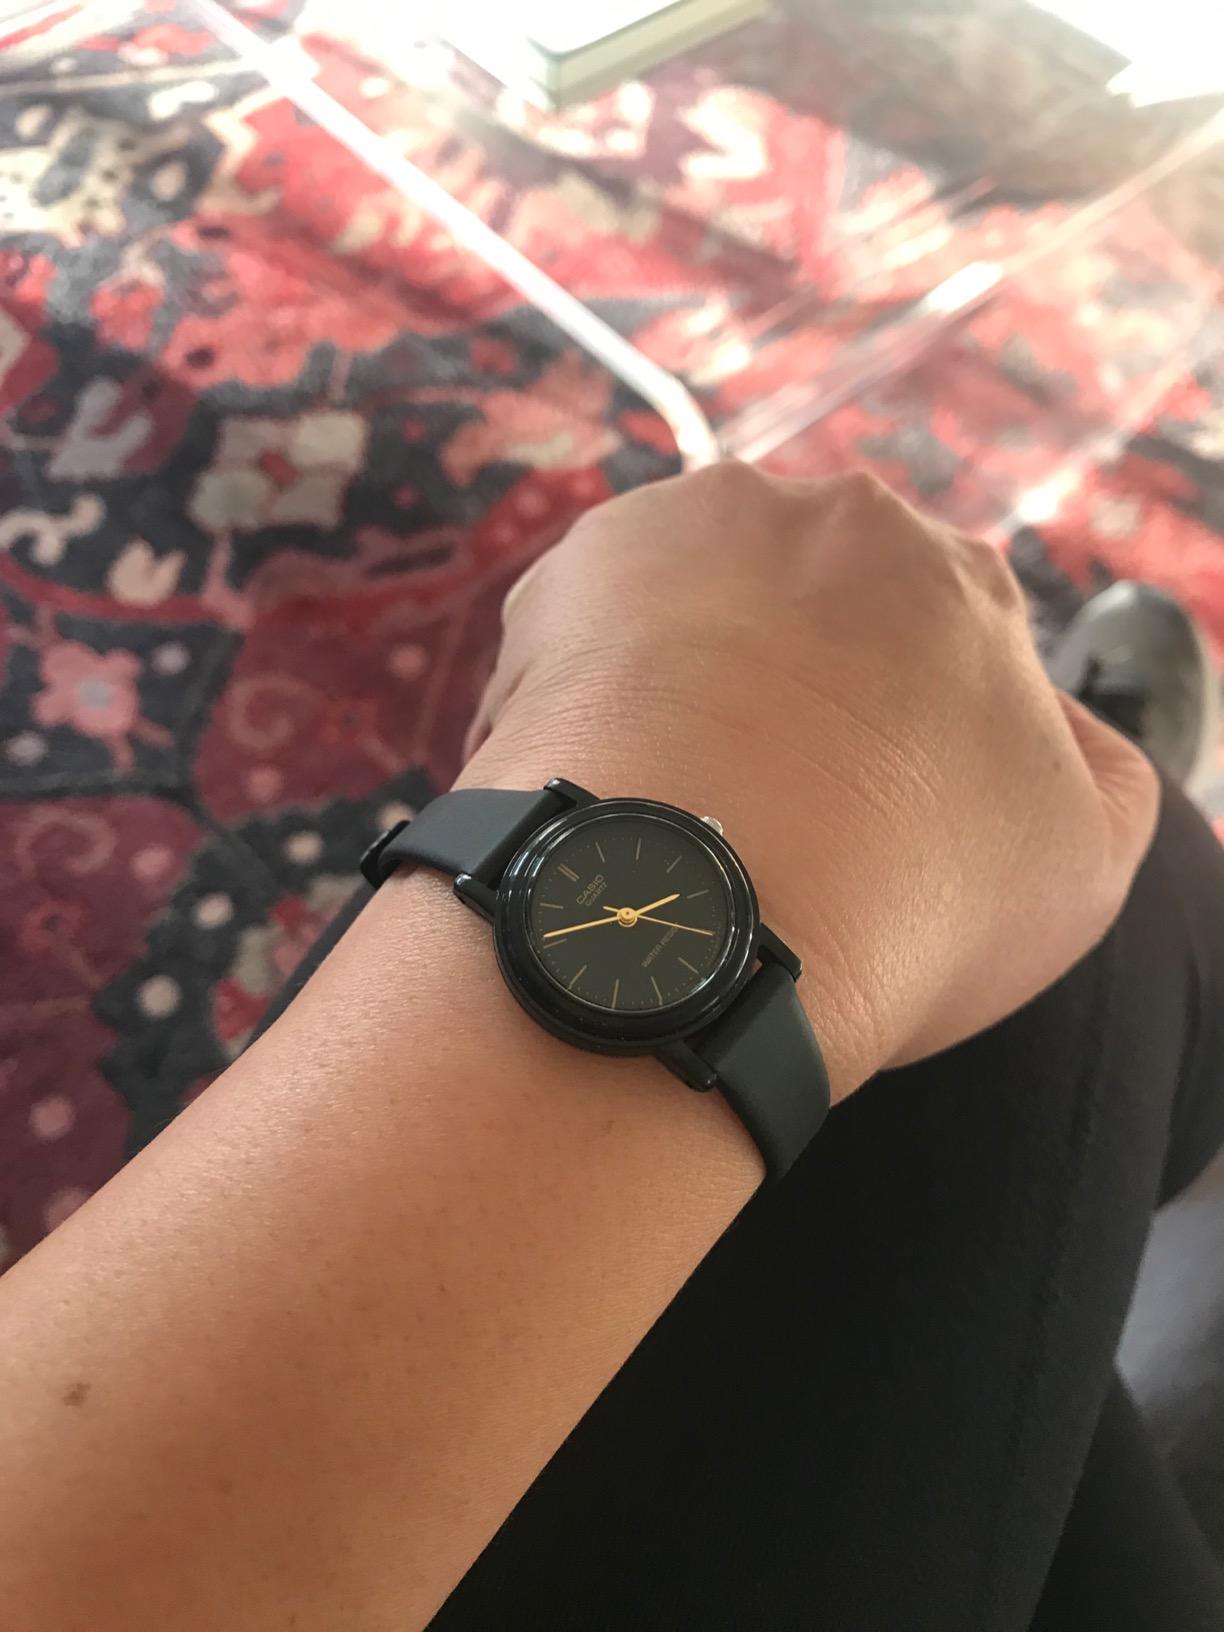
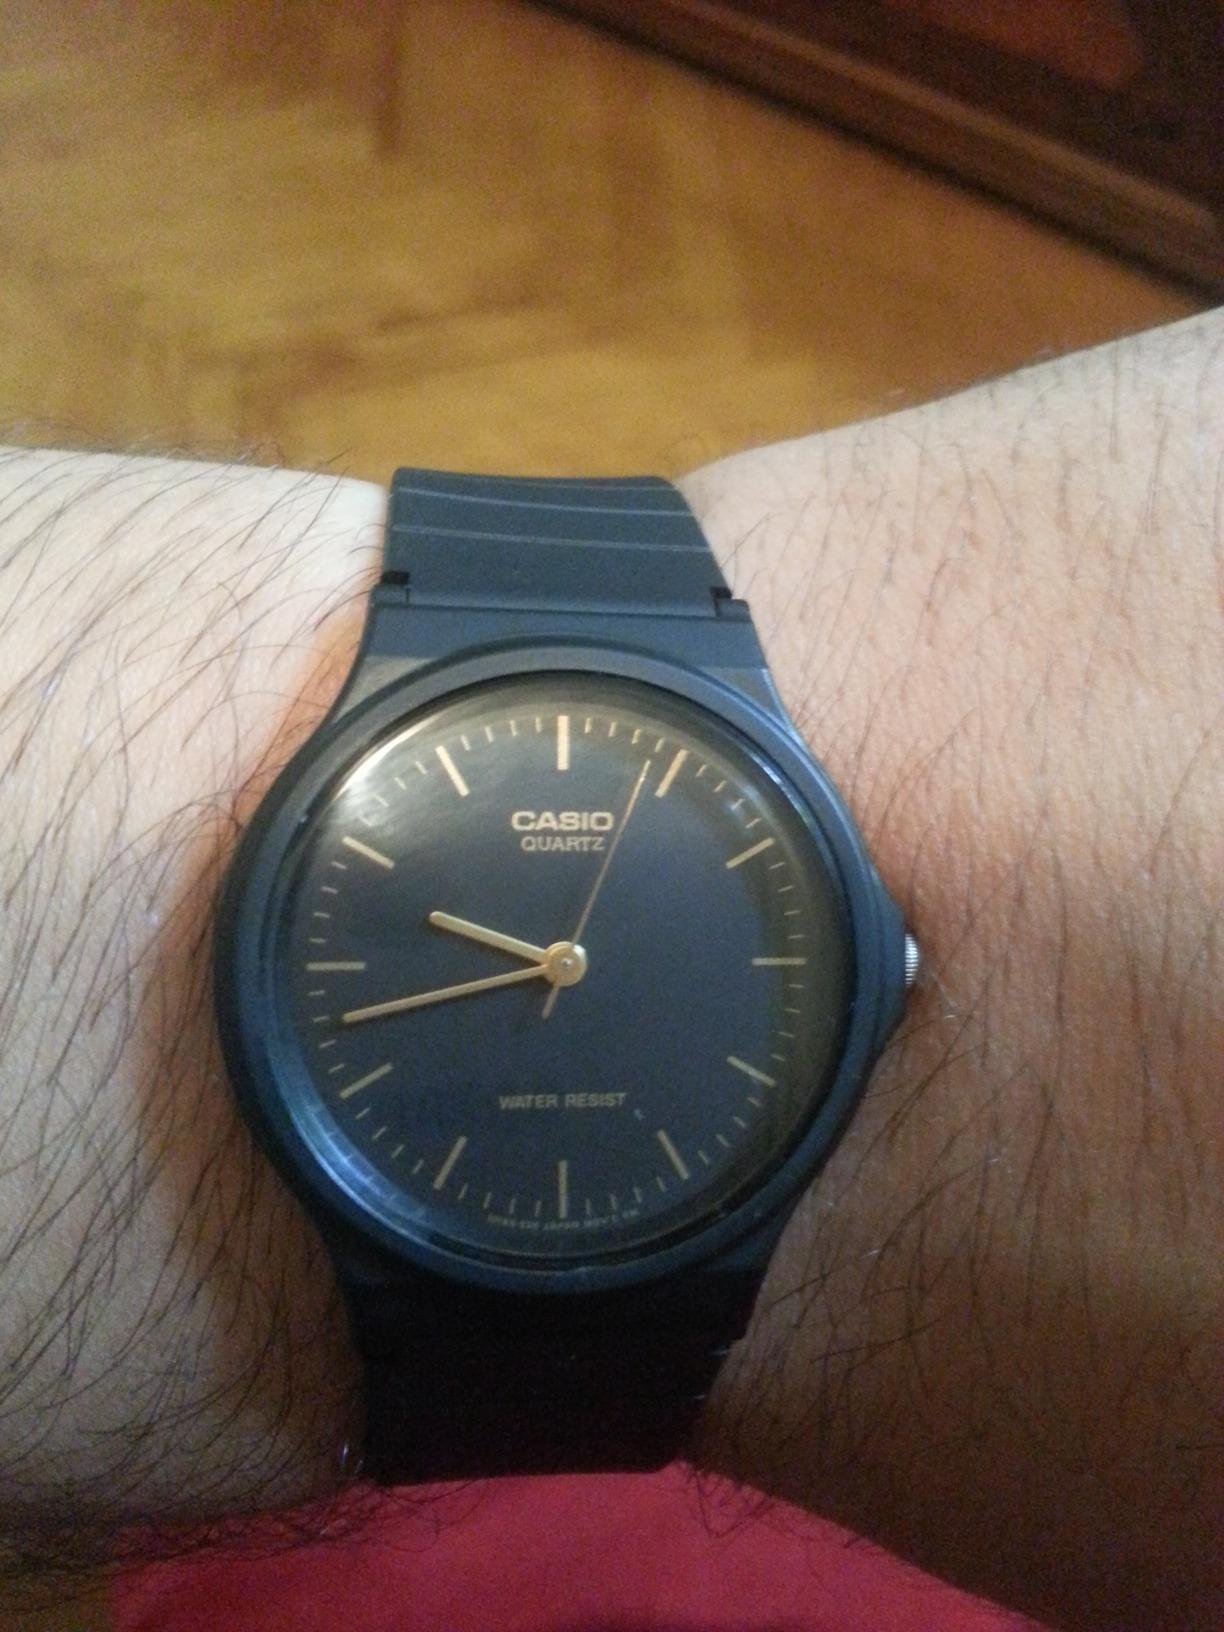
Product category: accessories_watch
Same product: no